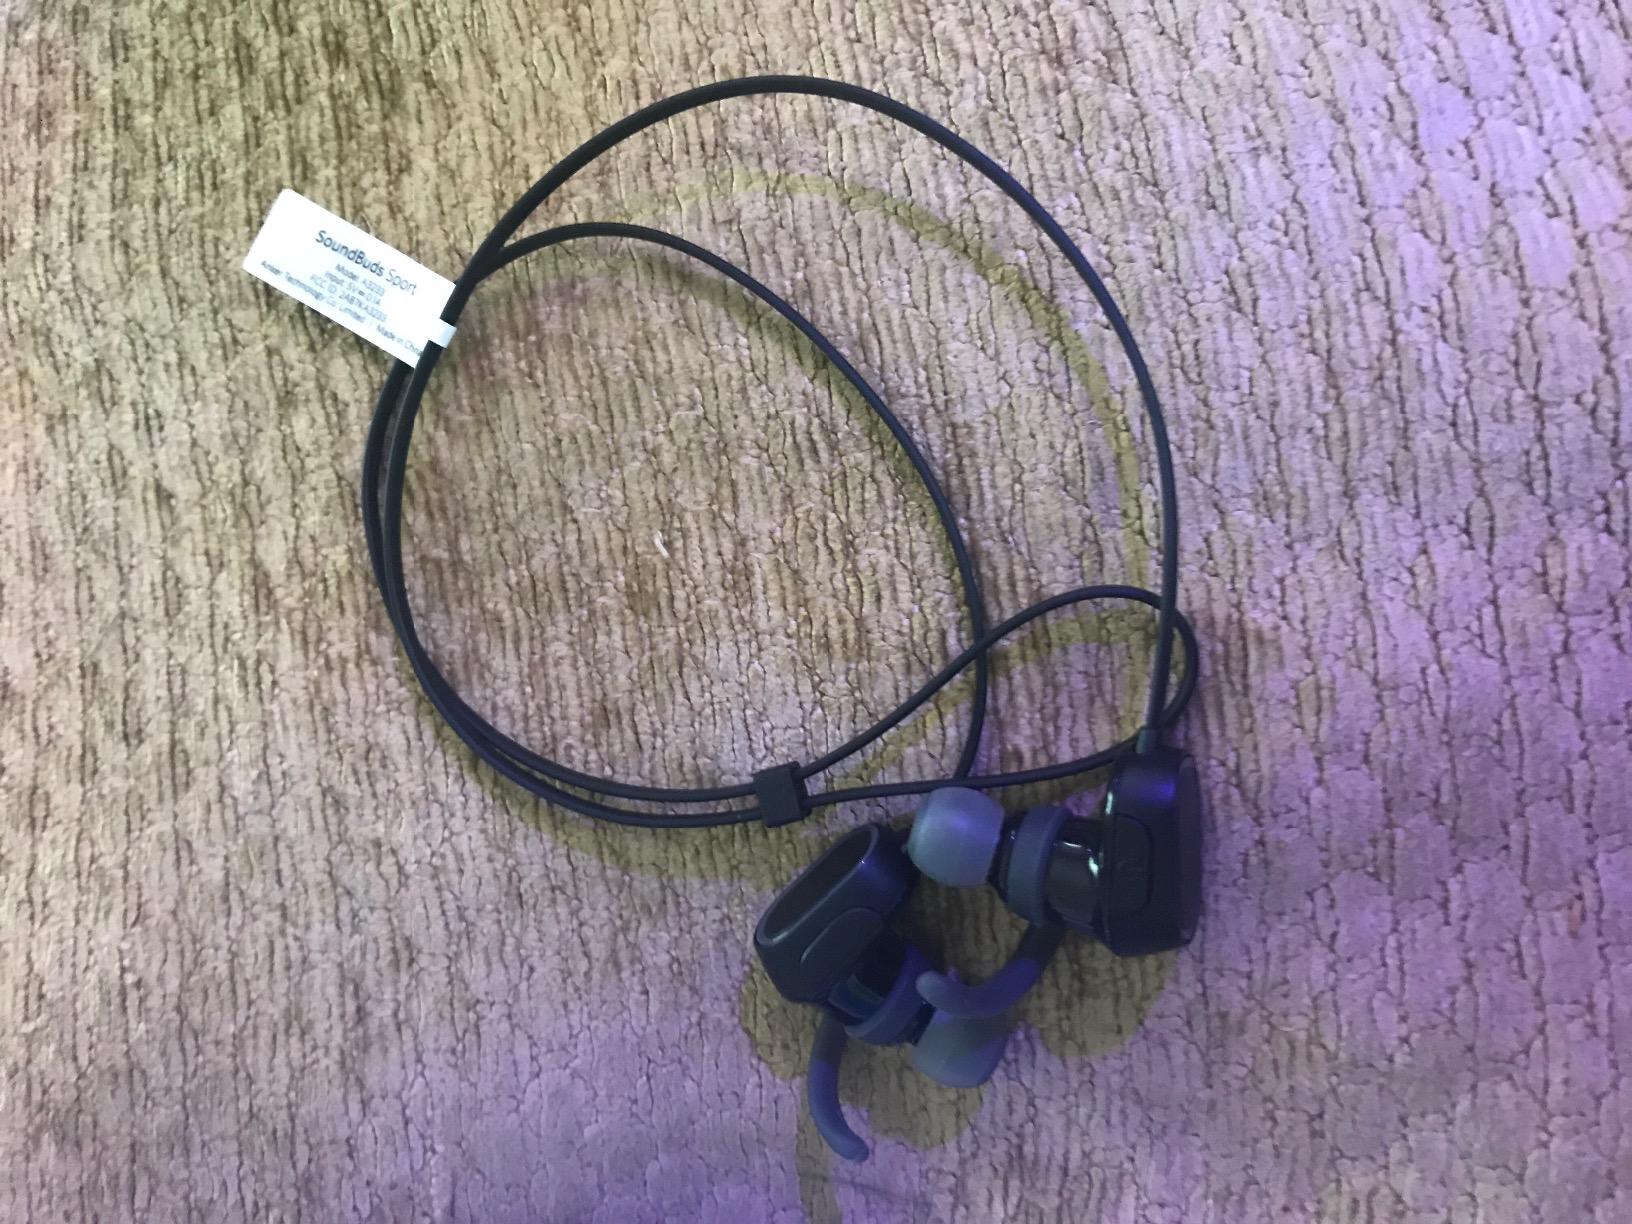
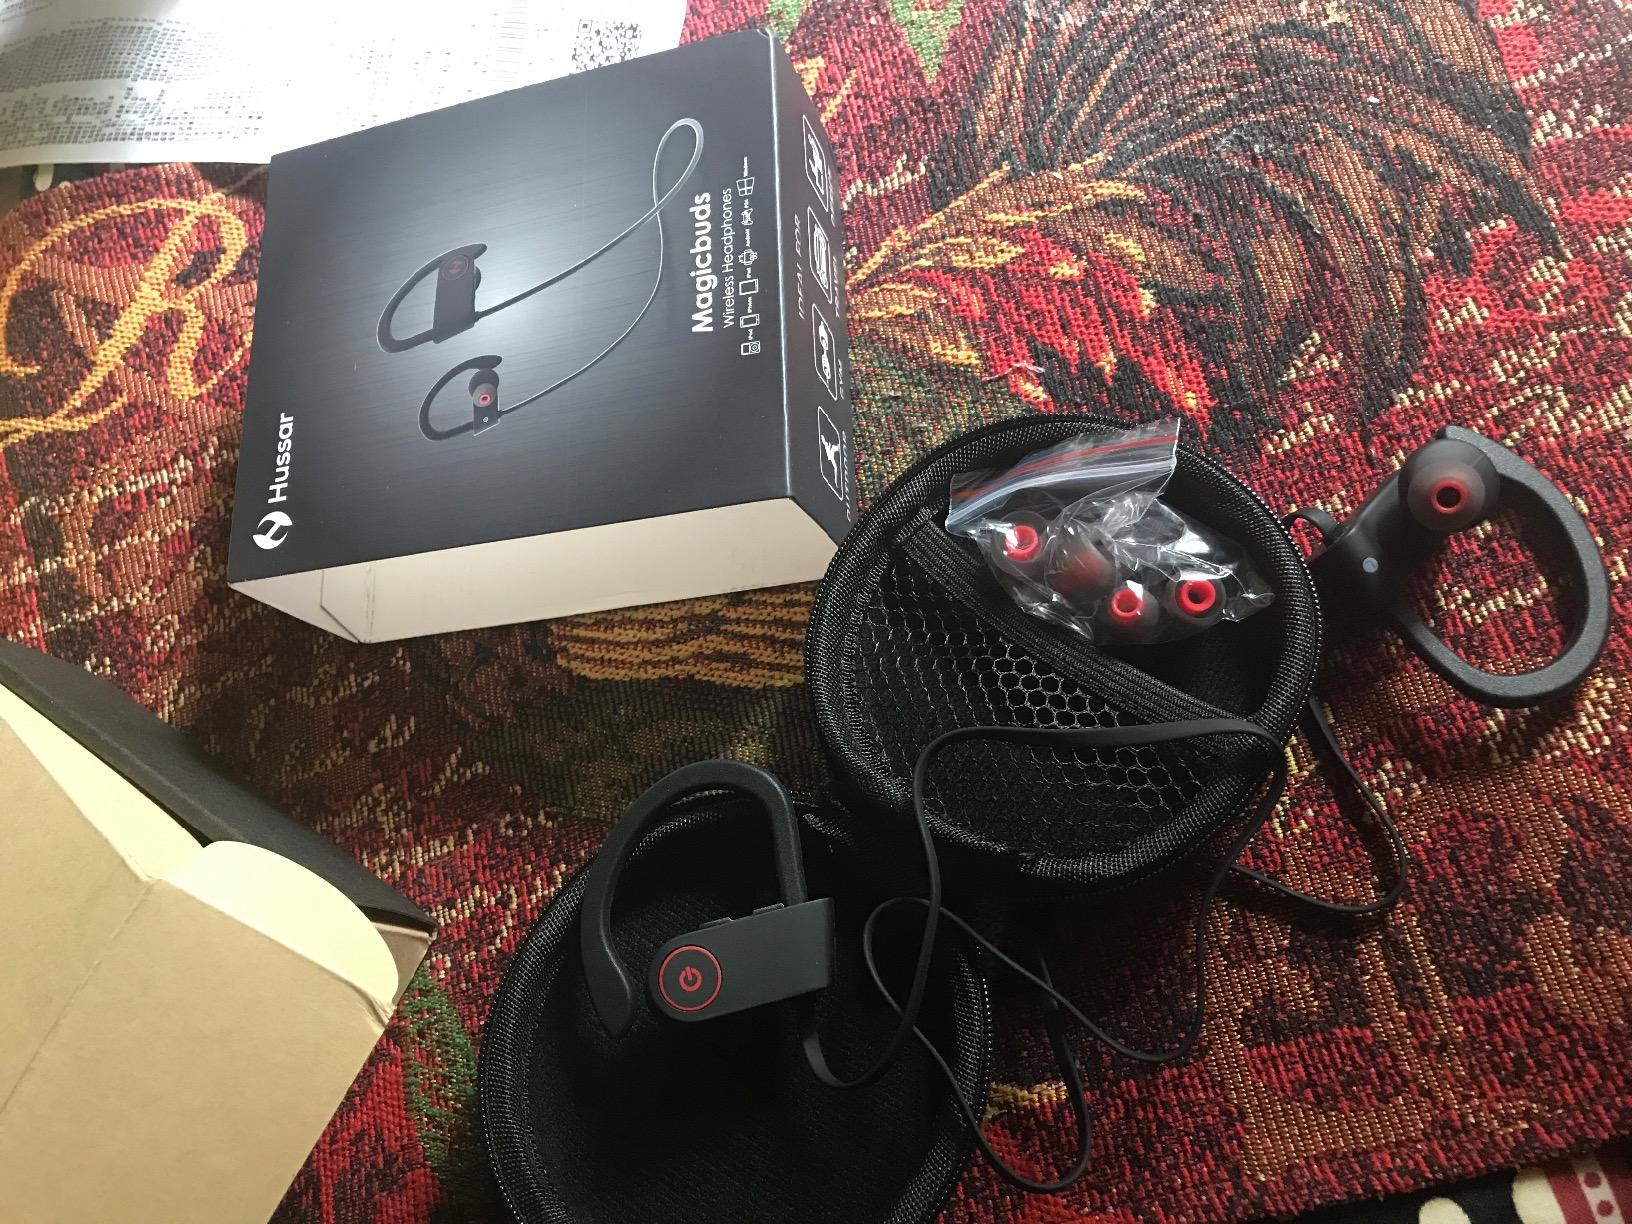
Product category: headphones
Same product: no